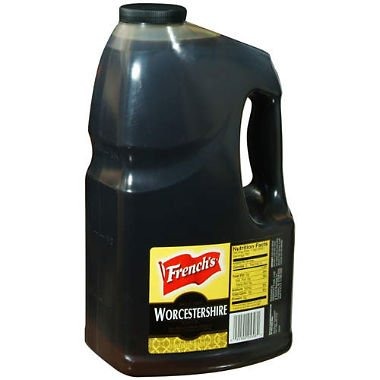
Item Name: A.1. Original Steak Sauce (1 gal Jugs, Pack of 2)
Bullet Point 1: A1 ORIGINAL SAUCE: Two 1 gal jugs of A.1. Original Steak Sauce
Bullet Point 2: ELEVATE YOUR MEALS: Add a classic, unforgettable flavor that elevates everything from steaks to burgers
Bullet Point 3: BOLD FLAVOR: A1 Original Sauce features our famously bold flavor
Bullet Point 4: SIGNATURE RECIPE: Tomato puree, garlic, crushed oranges and an intricate mix of spices make our signature recipe one your guests can't resist
Bullet Point 5: ICONIC: A1 is an iconic American condiment that's enjoyed with a wide variety of cuisines
Bullet Point 6: TRY IT WITH YOUR FAVORITE FOODS: Great as a topping for steaks, burgers and other meat, or as a dipping sauce for fries or chicken nuggets
Bullet Point 7: CERTIFIED KOSHER: Kosher
Bullet Point 8: IDEAL FOR BACK OF HOUSE: Packaged in 1 gal plastic jugs with handles (2 per case) ideal for back of house use, filling ramekins and more
Bullet Point 9: VERSATILE: For use in restaurants, cafeterias, steak houses, concessions, commercial kitchens and more
Value: 2.0
Unit: Count

Price: 184.41